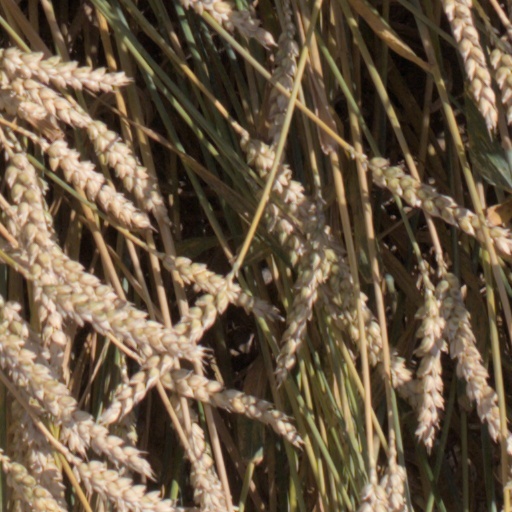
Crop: wheat